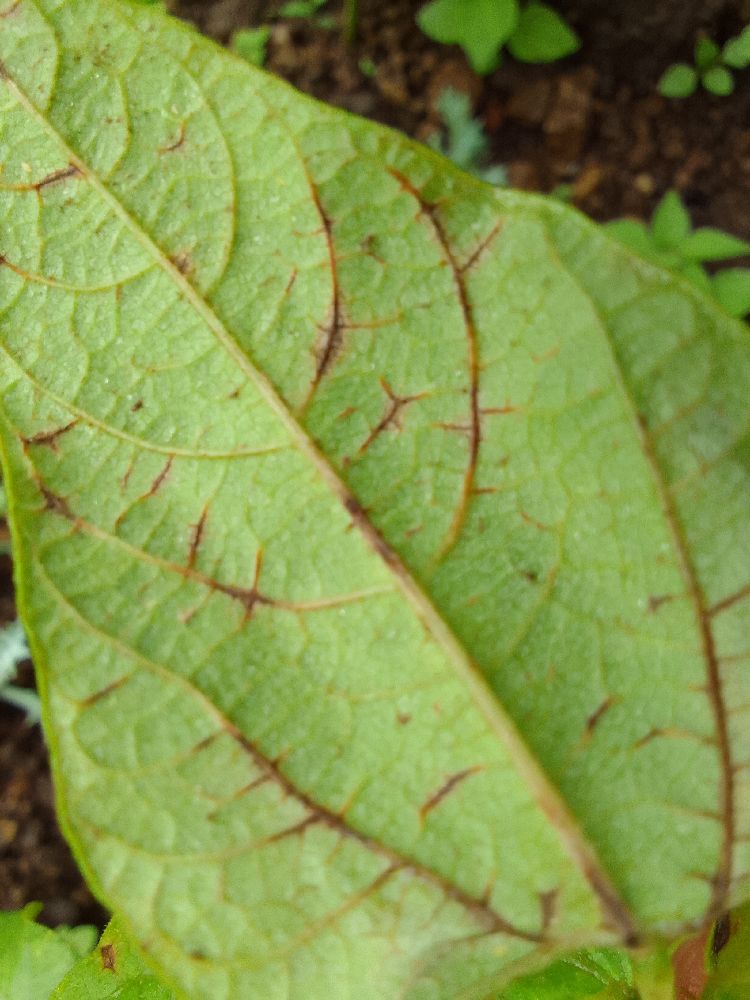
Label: anthracnose